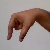
The image shows a hand gesture representing the letter 'Q' in Indian Sign Language.